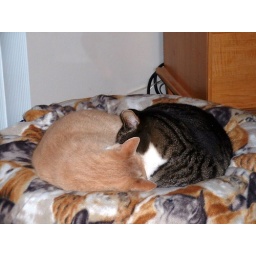
Peaceful napping--Kukka actually let Brach lie in the cat bed with her!